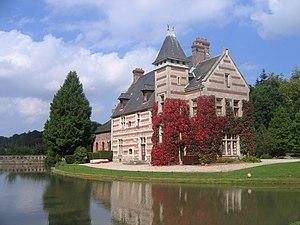
Cet article recense les monuments historiques de l'arrondissement du Havre, dans le département de la Seine-Maritime, en France.
Mirville est une commune française située dans le département de la Seine-Maritime en région Normandie.
La liste des sites classés de la Seine-Maritime présente les sites classés du département de la Seine-Maritime. Selon un rapport du 2 juin 2014, ils sont au nombre de 83, couvrant une superficie de 7 672 hectares, soit 0,012 % du département.